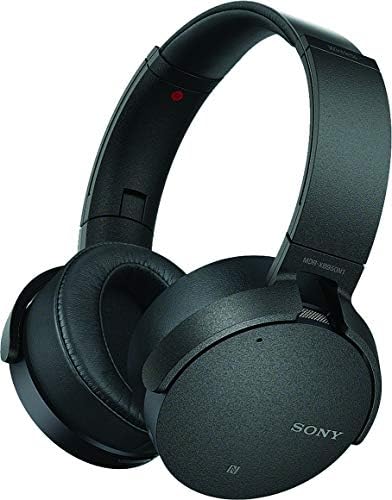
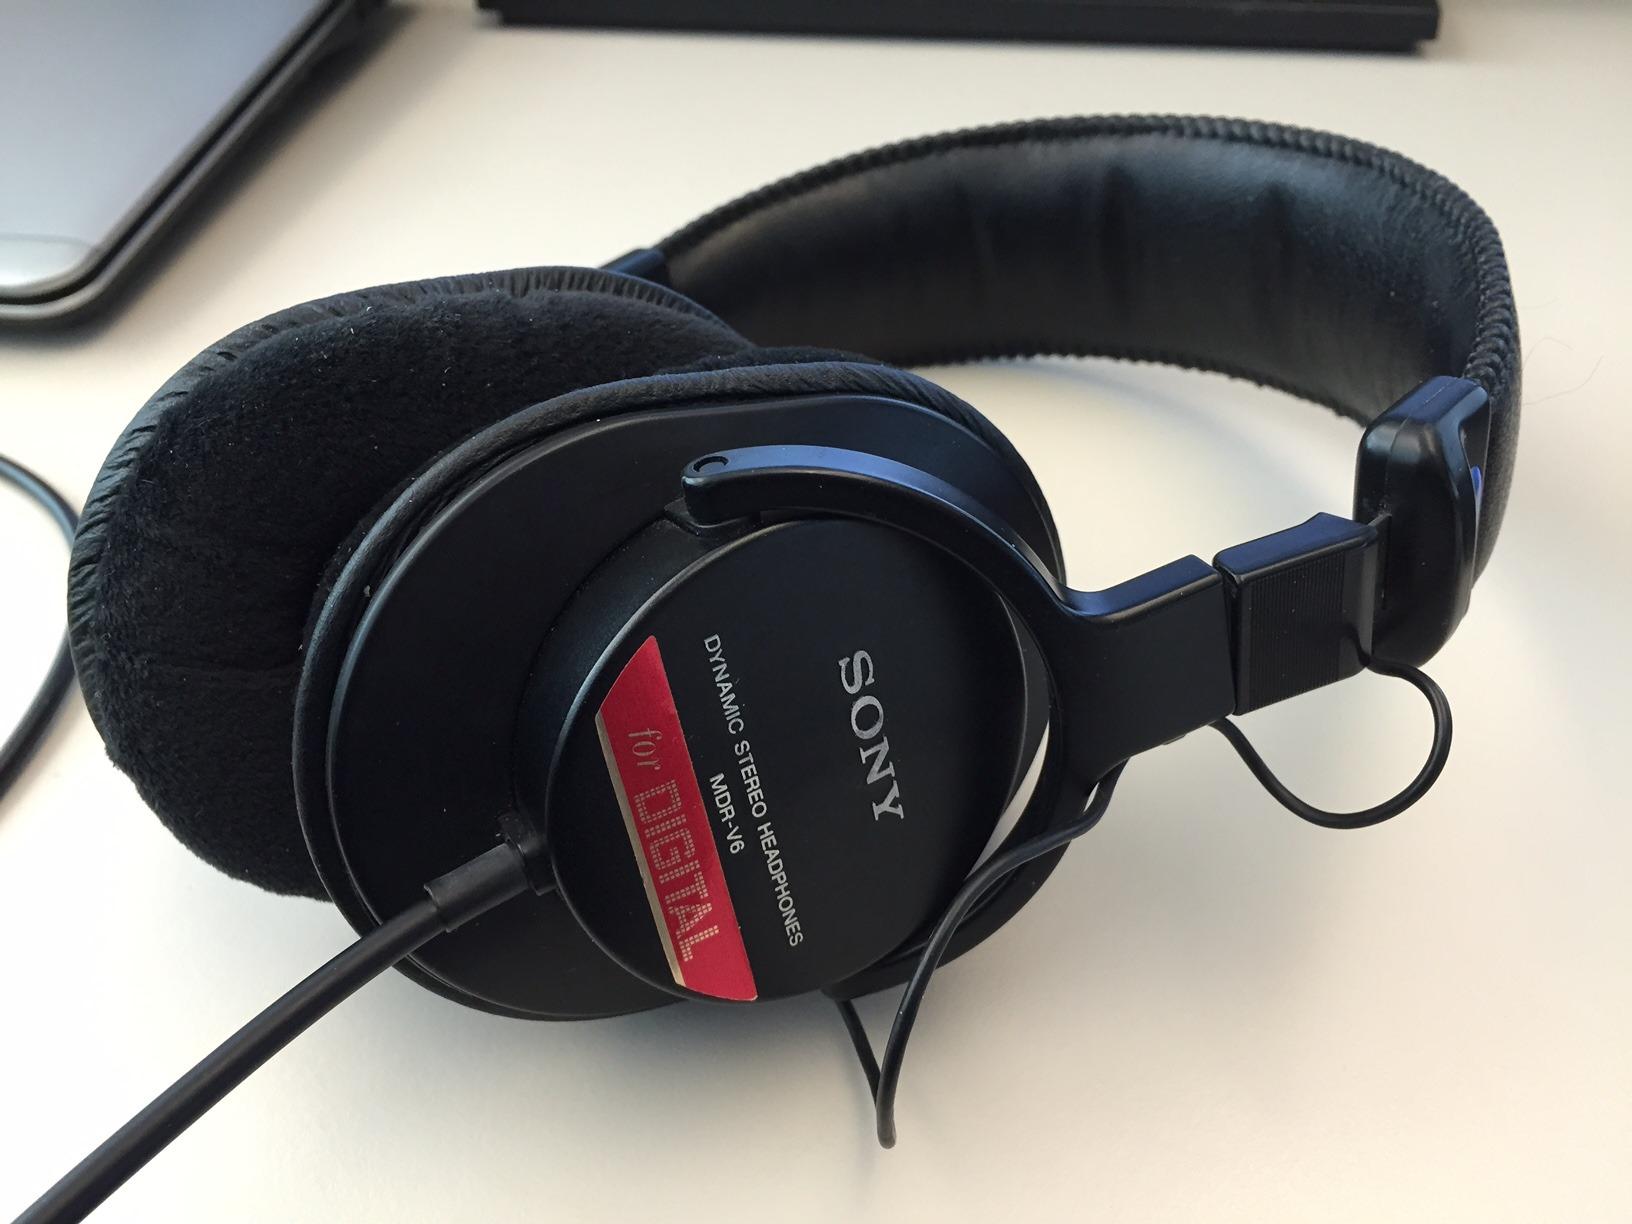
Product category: headphones
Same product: no